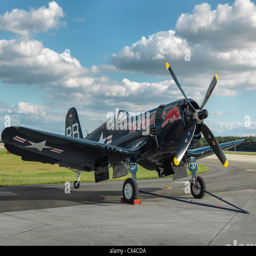
fighter aircraft standing on the runway with dramatic clouds .